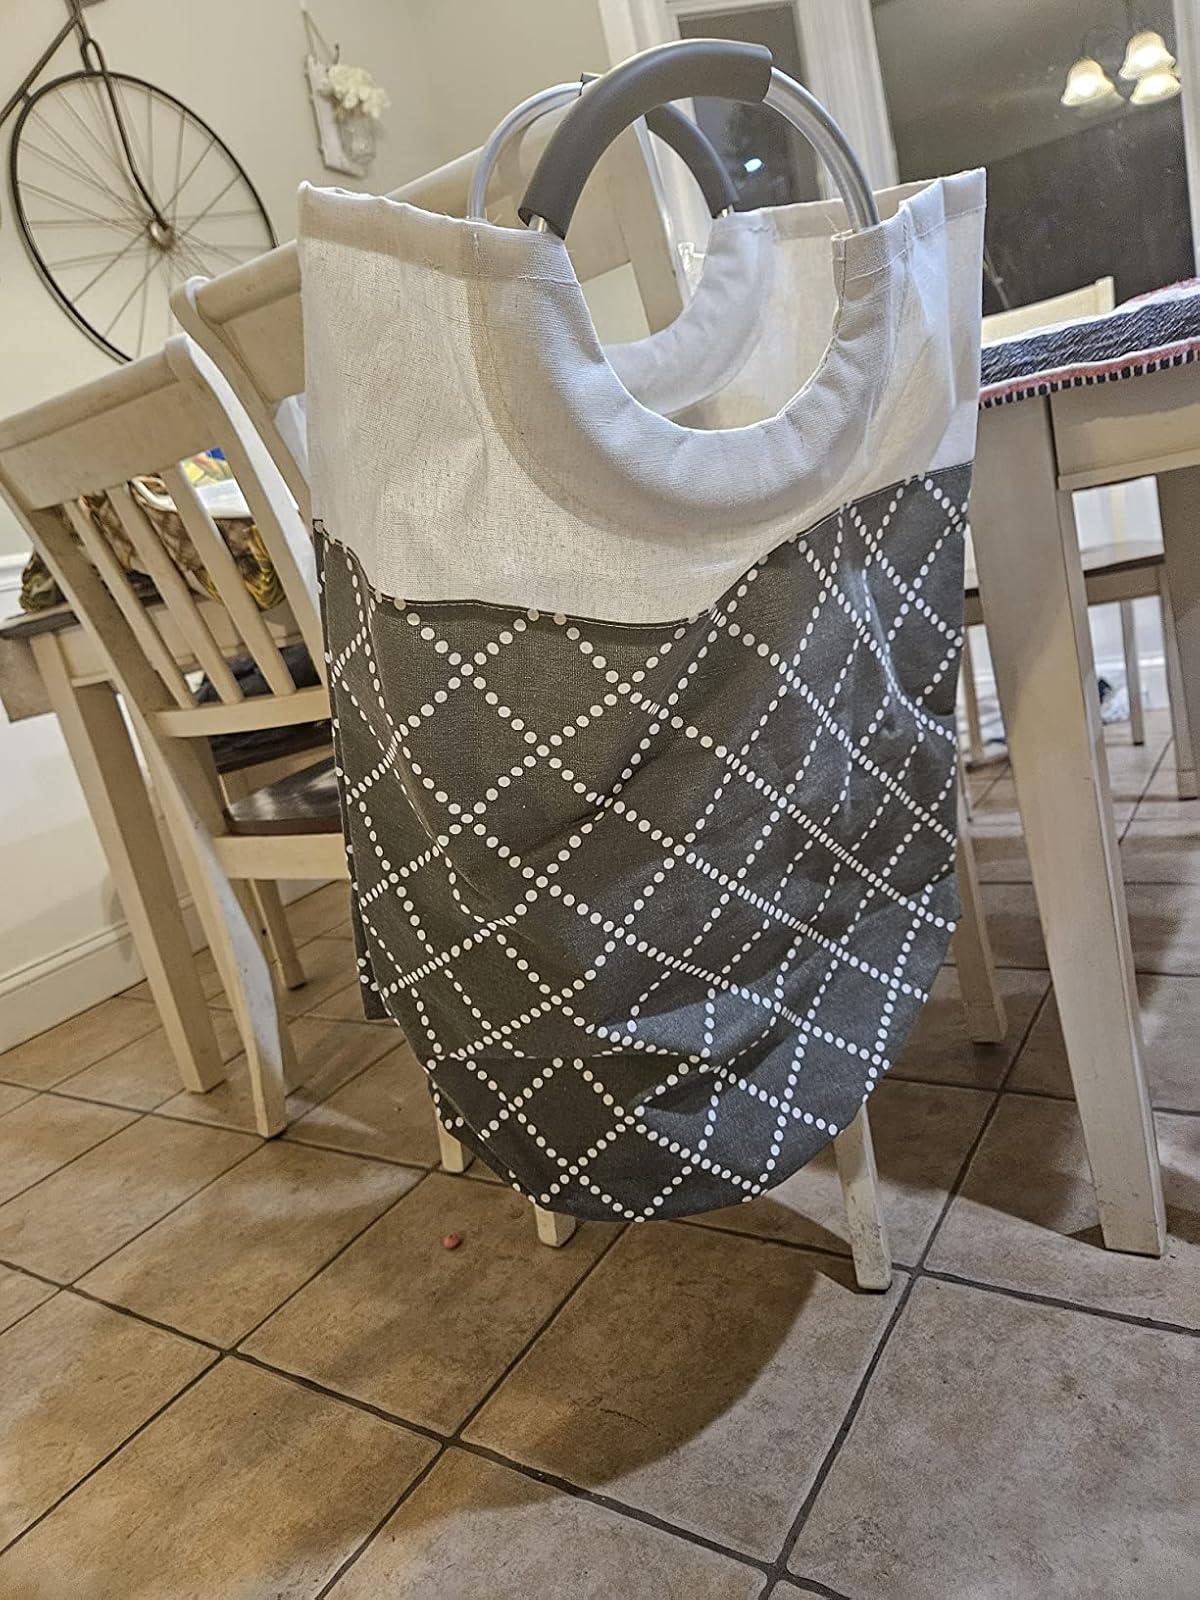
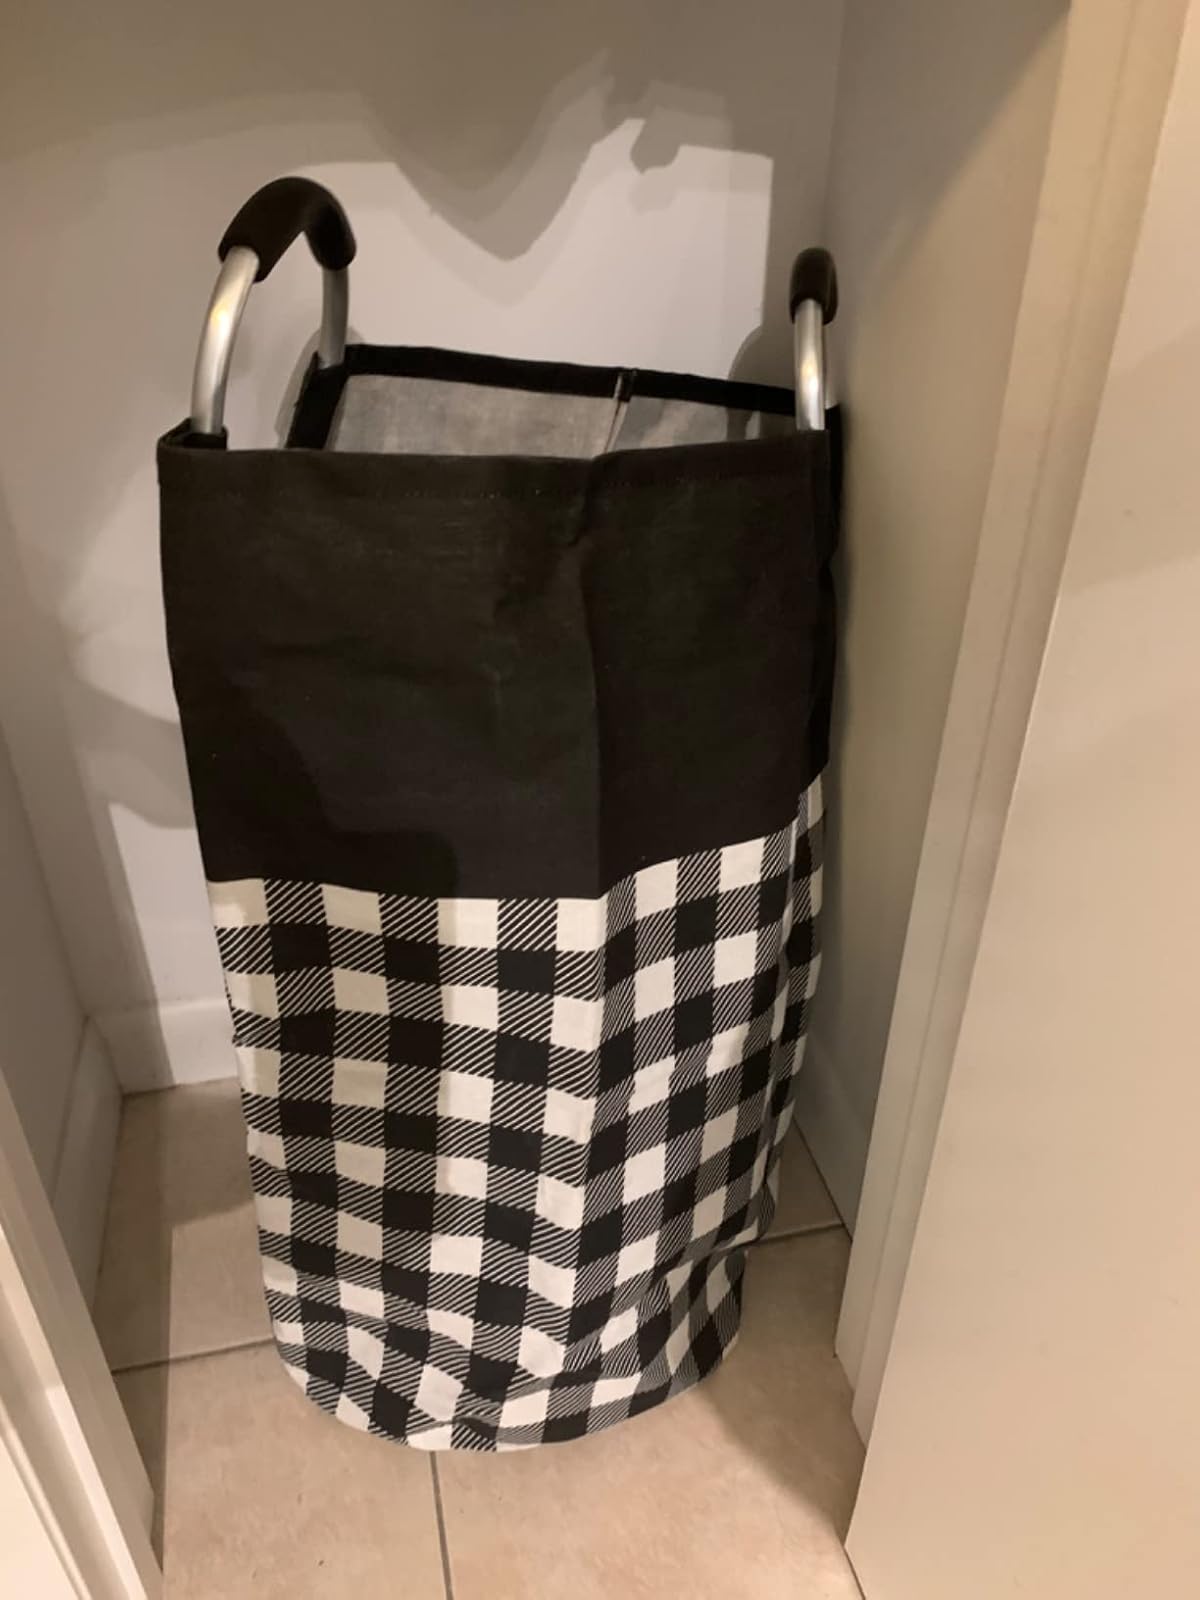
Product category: items_hamper
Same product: no